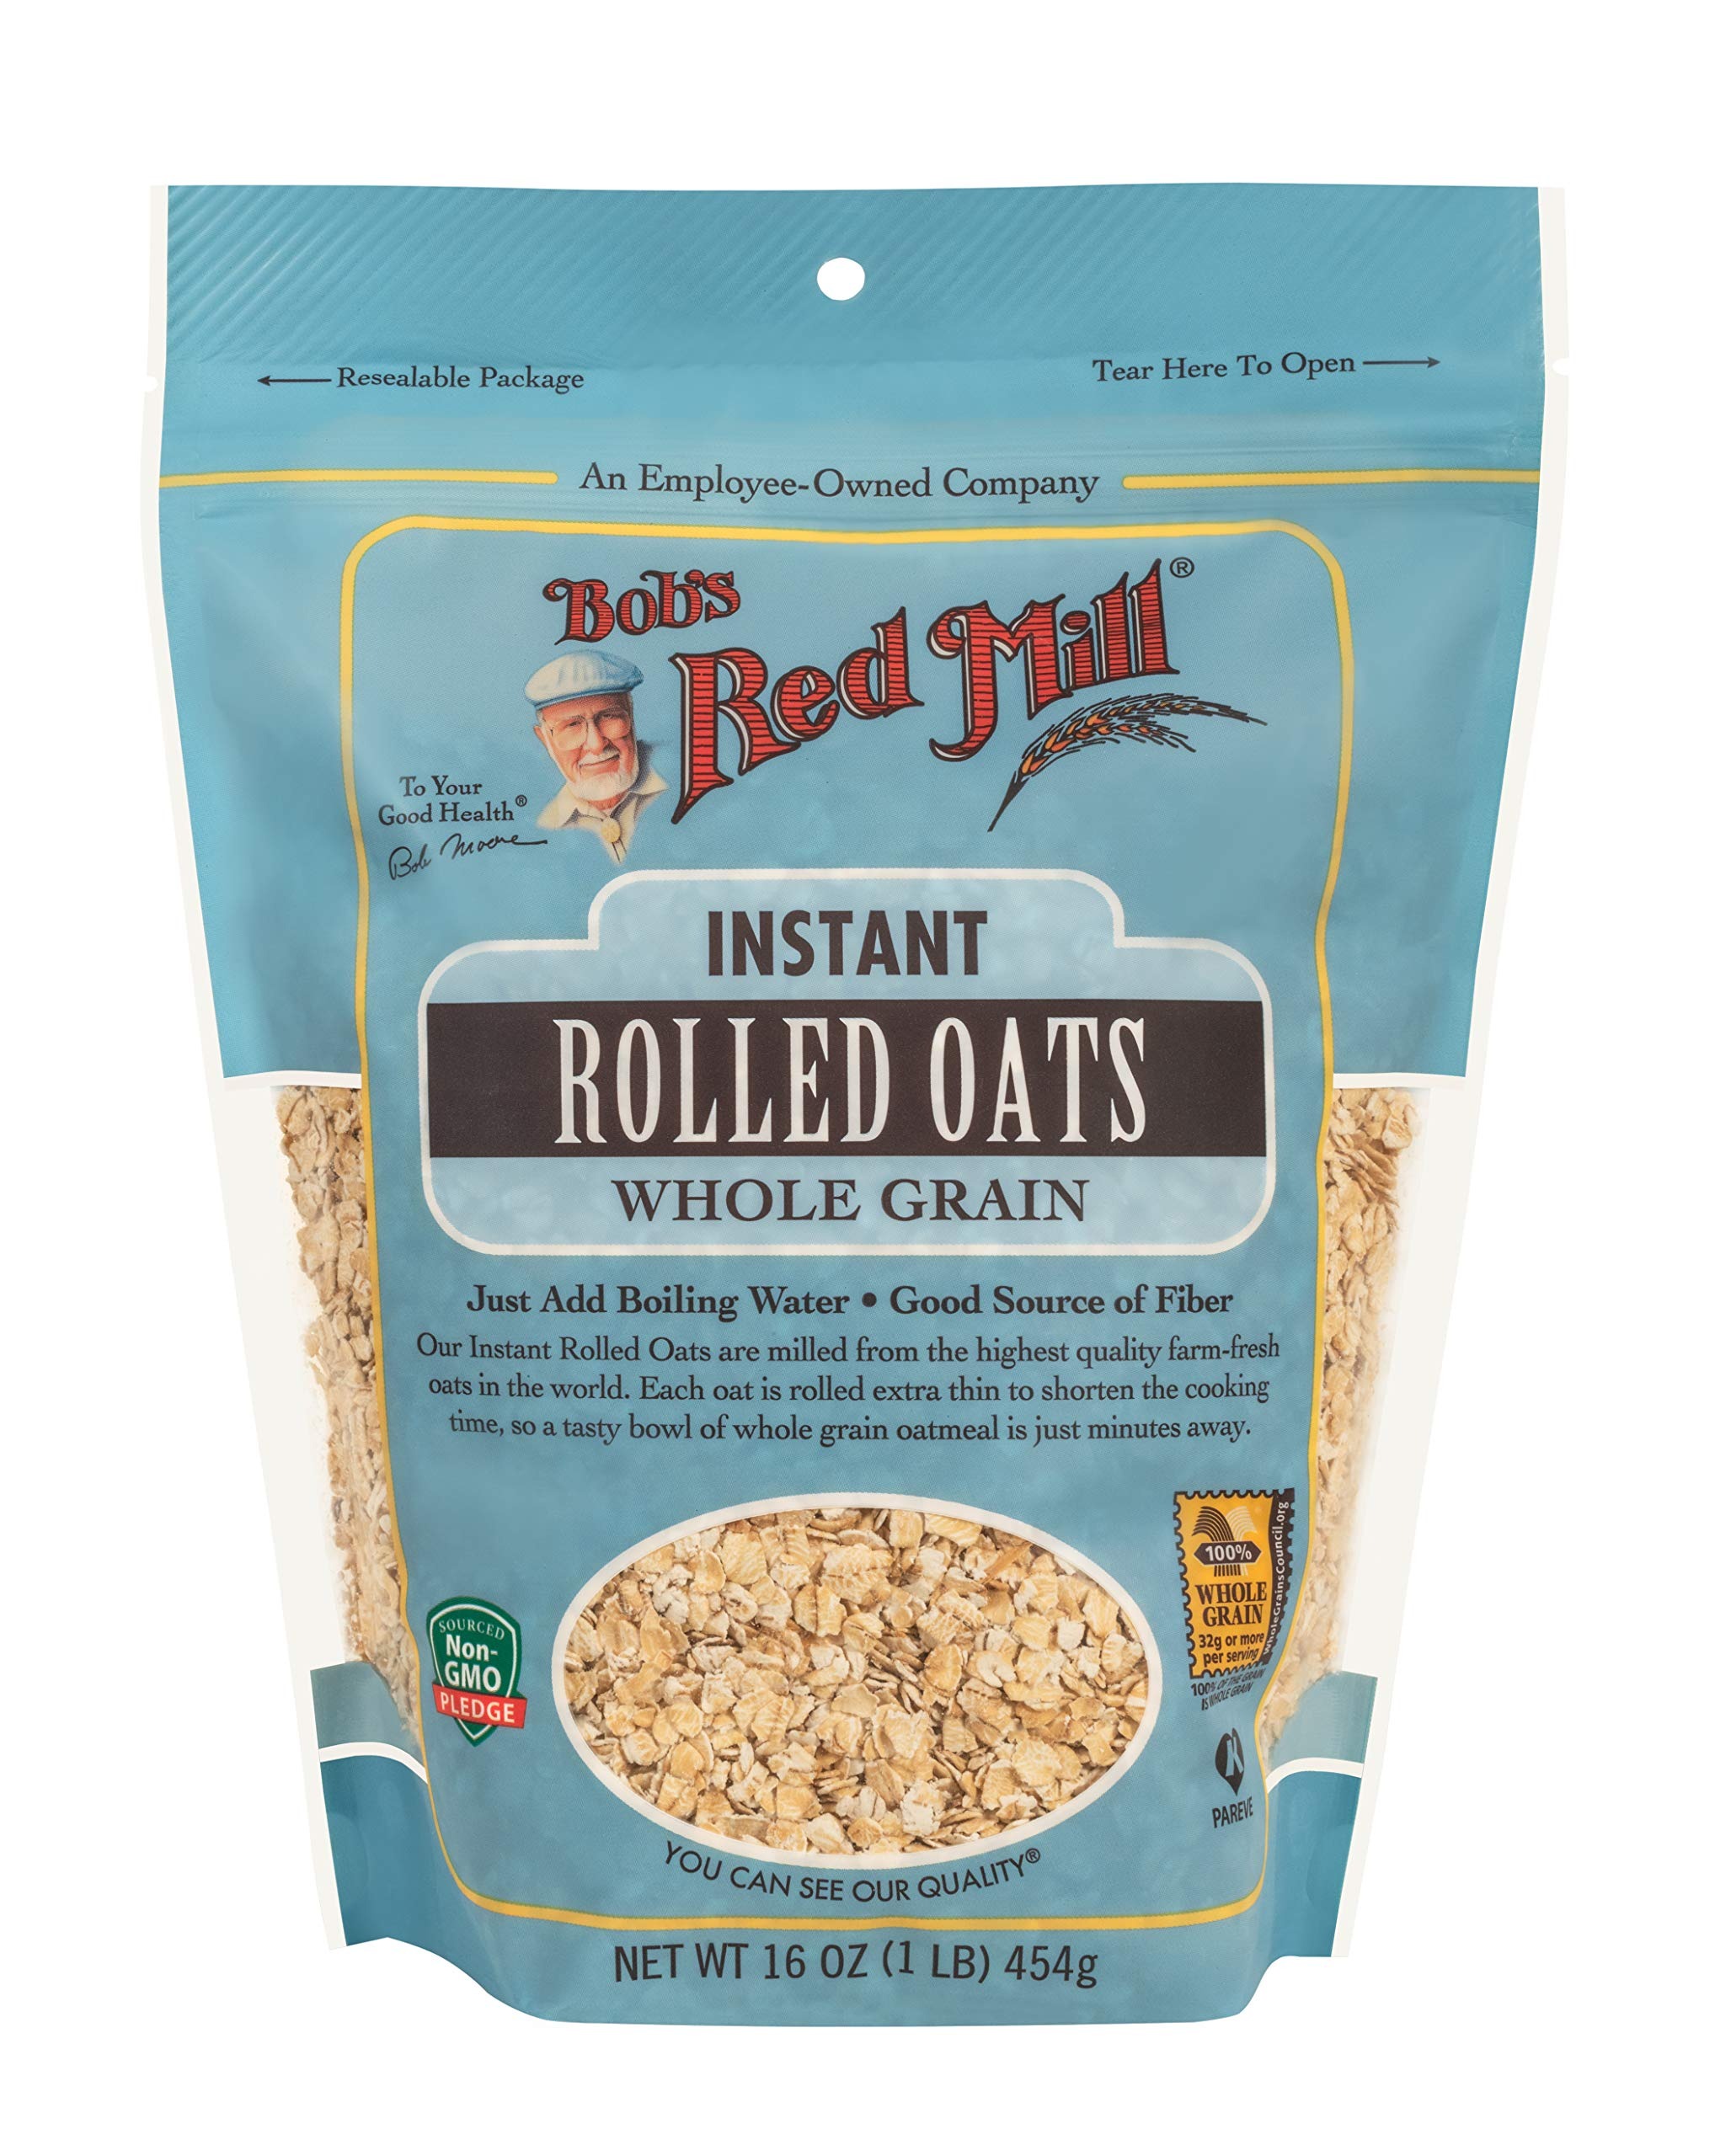
Item Name: Bob's Red Mill Instant Rolled Oats, 16 Oz
Bullet Point 1: One, 16 oz. resealable stand up bag (1 lbs.)
Bullet Point 2: Vegan; Vegetarian; 100% Whole Grain; Kosher Pareve
Bullet Point 3: 100% whole grain
Bullet Point 4: Ready in 1-2 minutes
Bullet Point 5: Prepare on the stove or in the microwave
Value: 16.0
Unit: Ounce

Price: 3.435